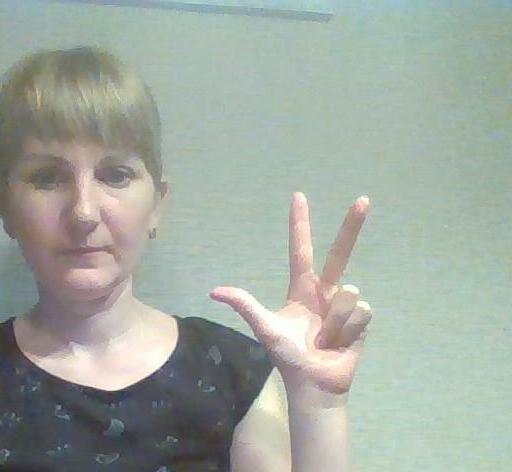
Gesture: three2